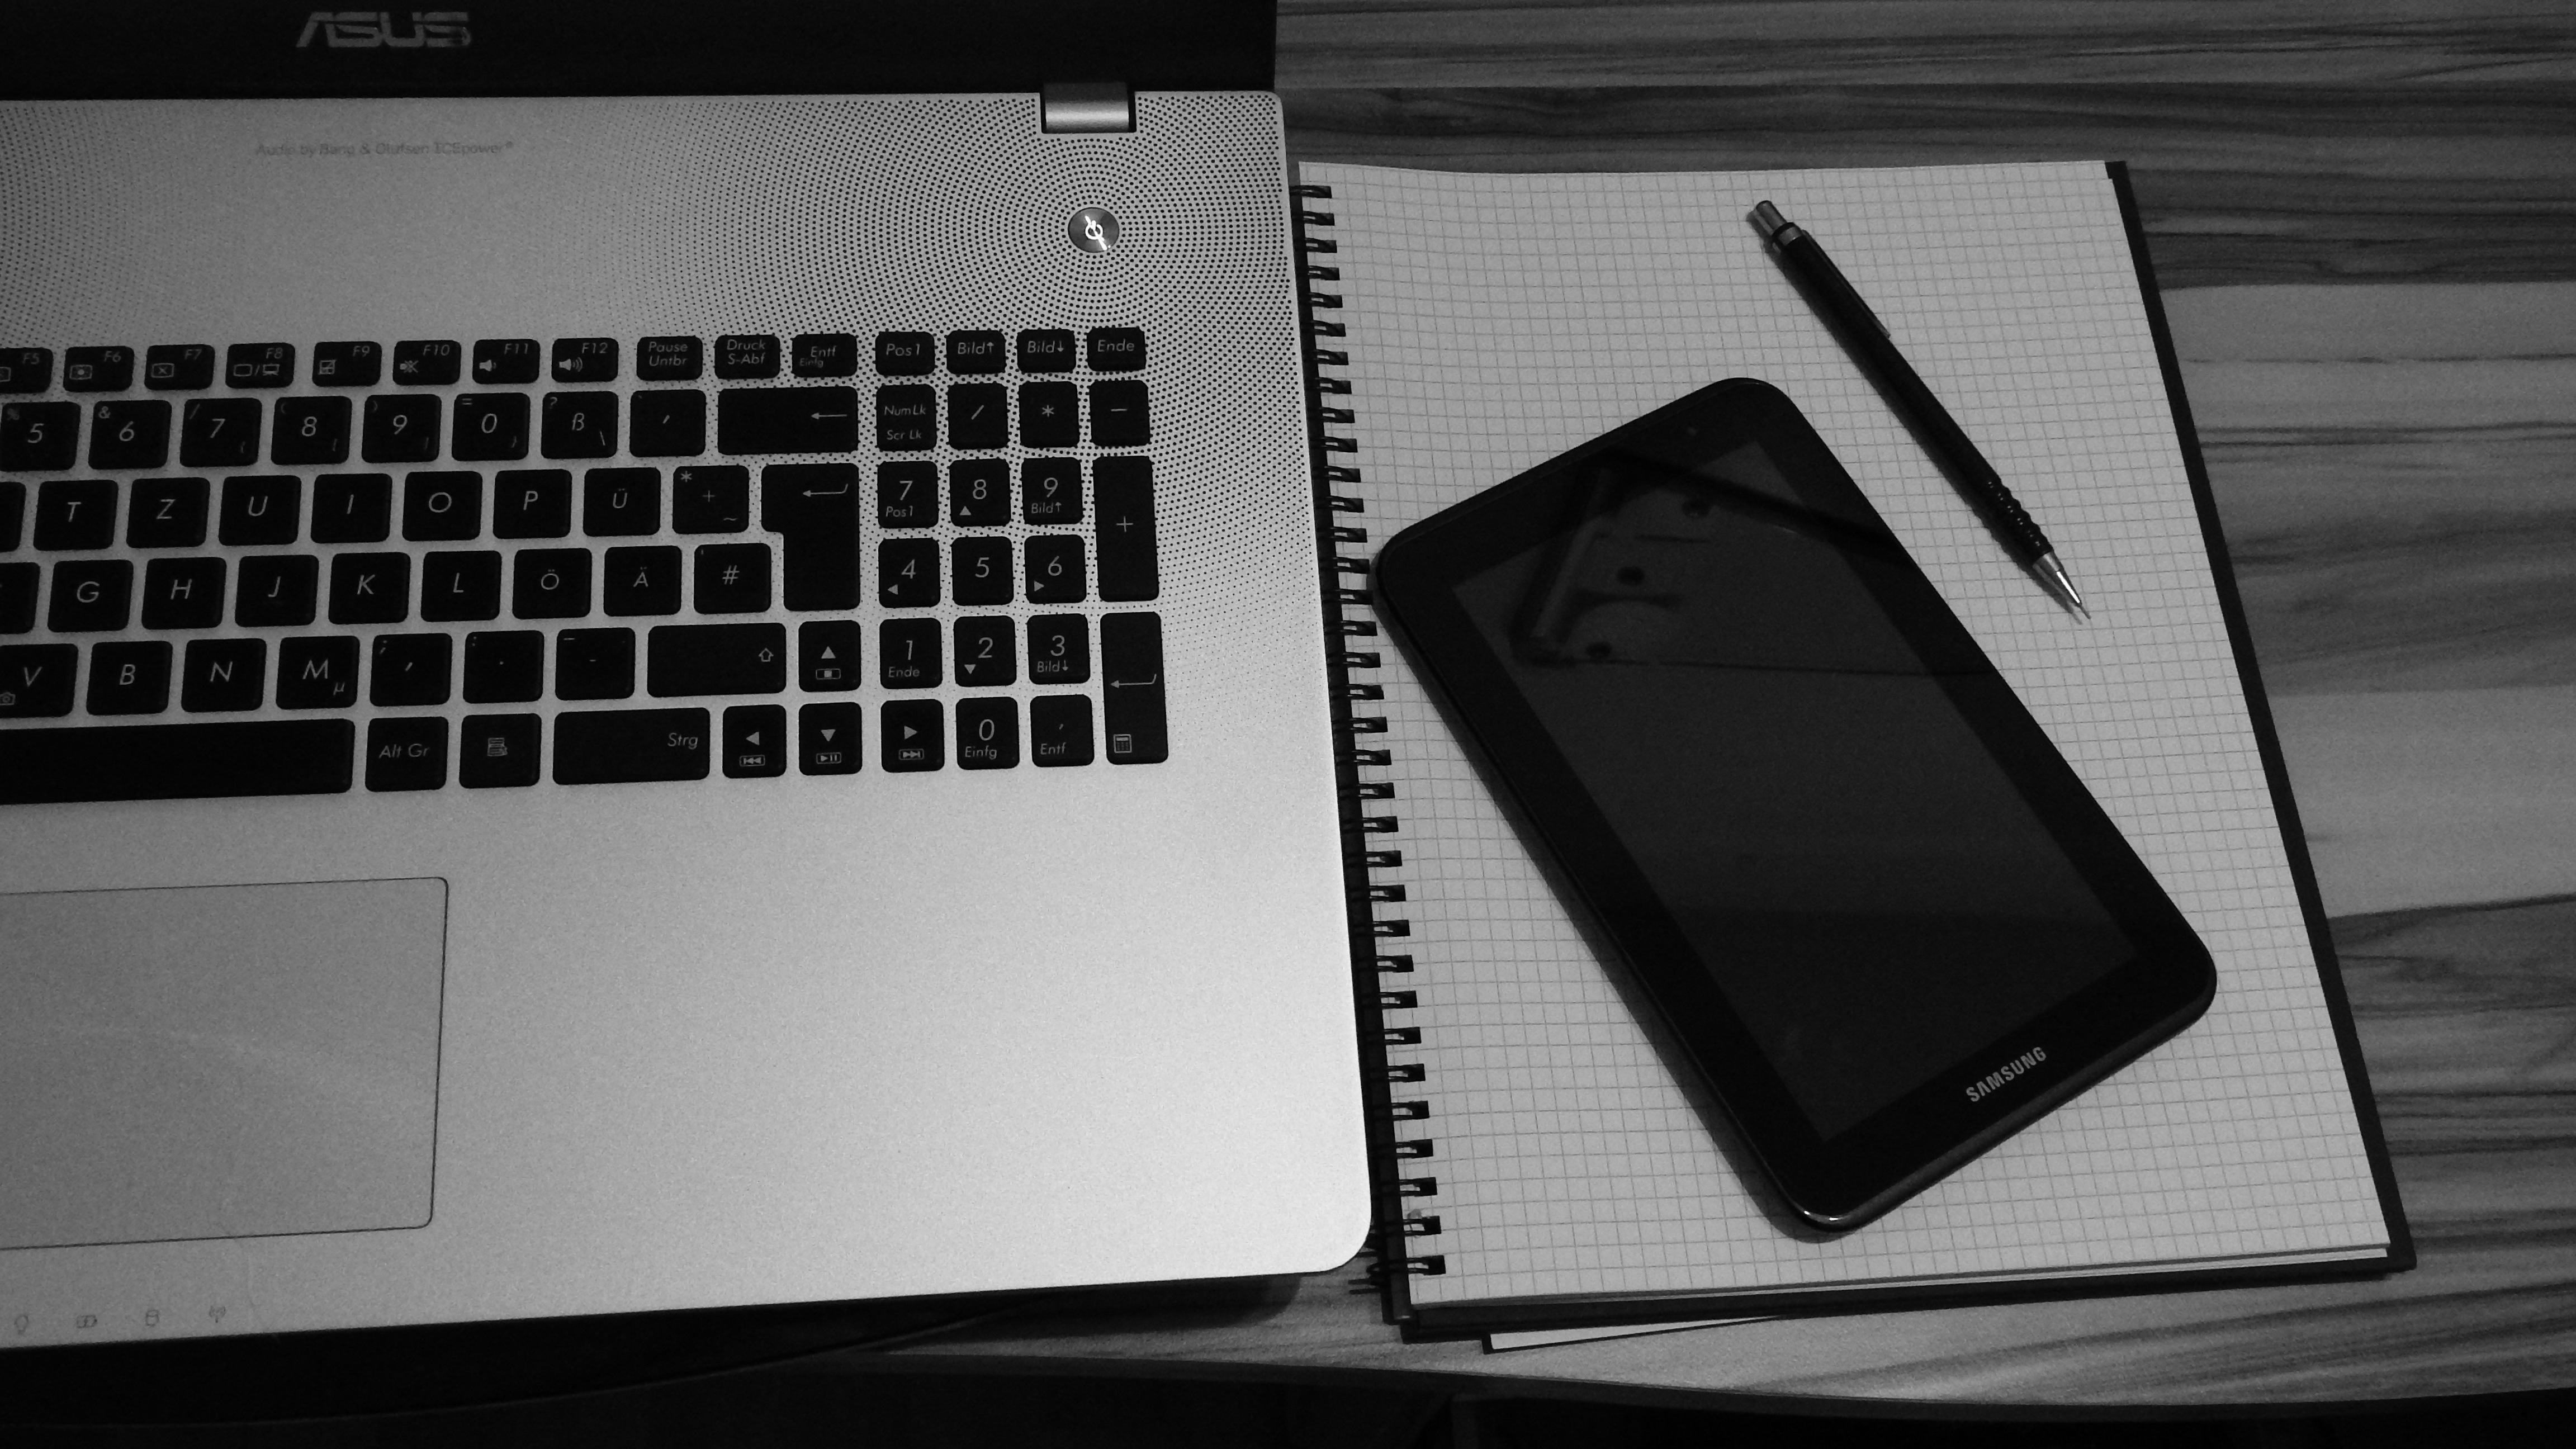
laptop, work, black and white, technology, white, tablet, office, gadget, black, monochrome, home office, brand, multimedia, notes, computer keyboard, personal computer, monochrome photography, electronic device, computer hardware, personal computer hardware